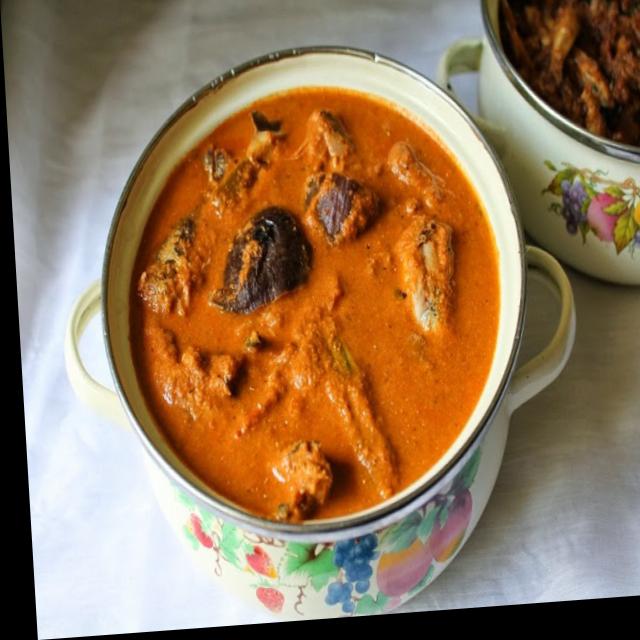
Dish: fish_curry